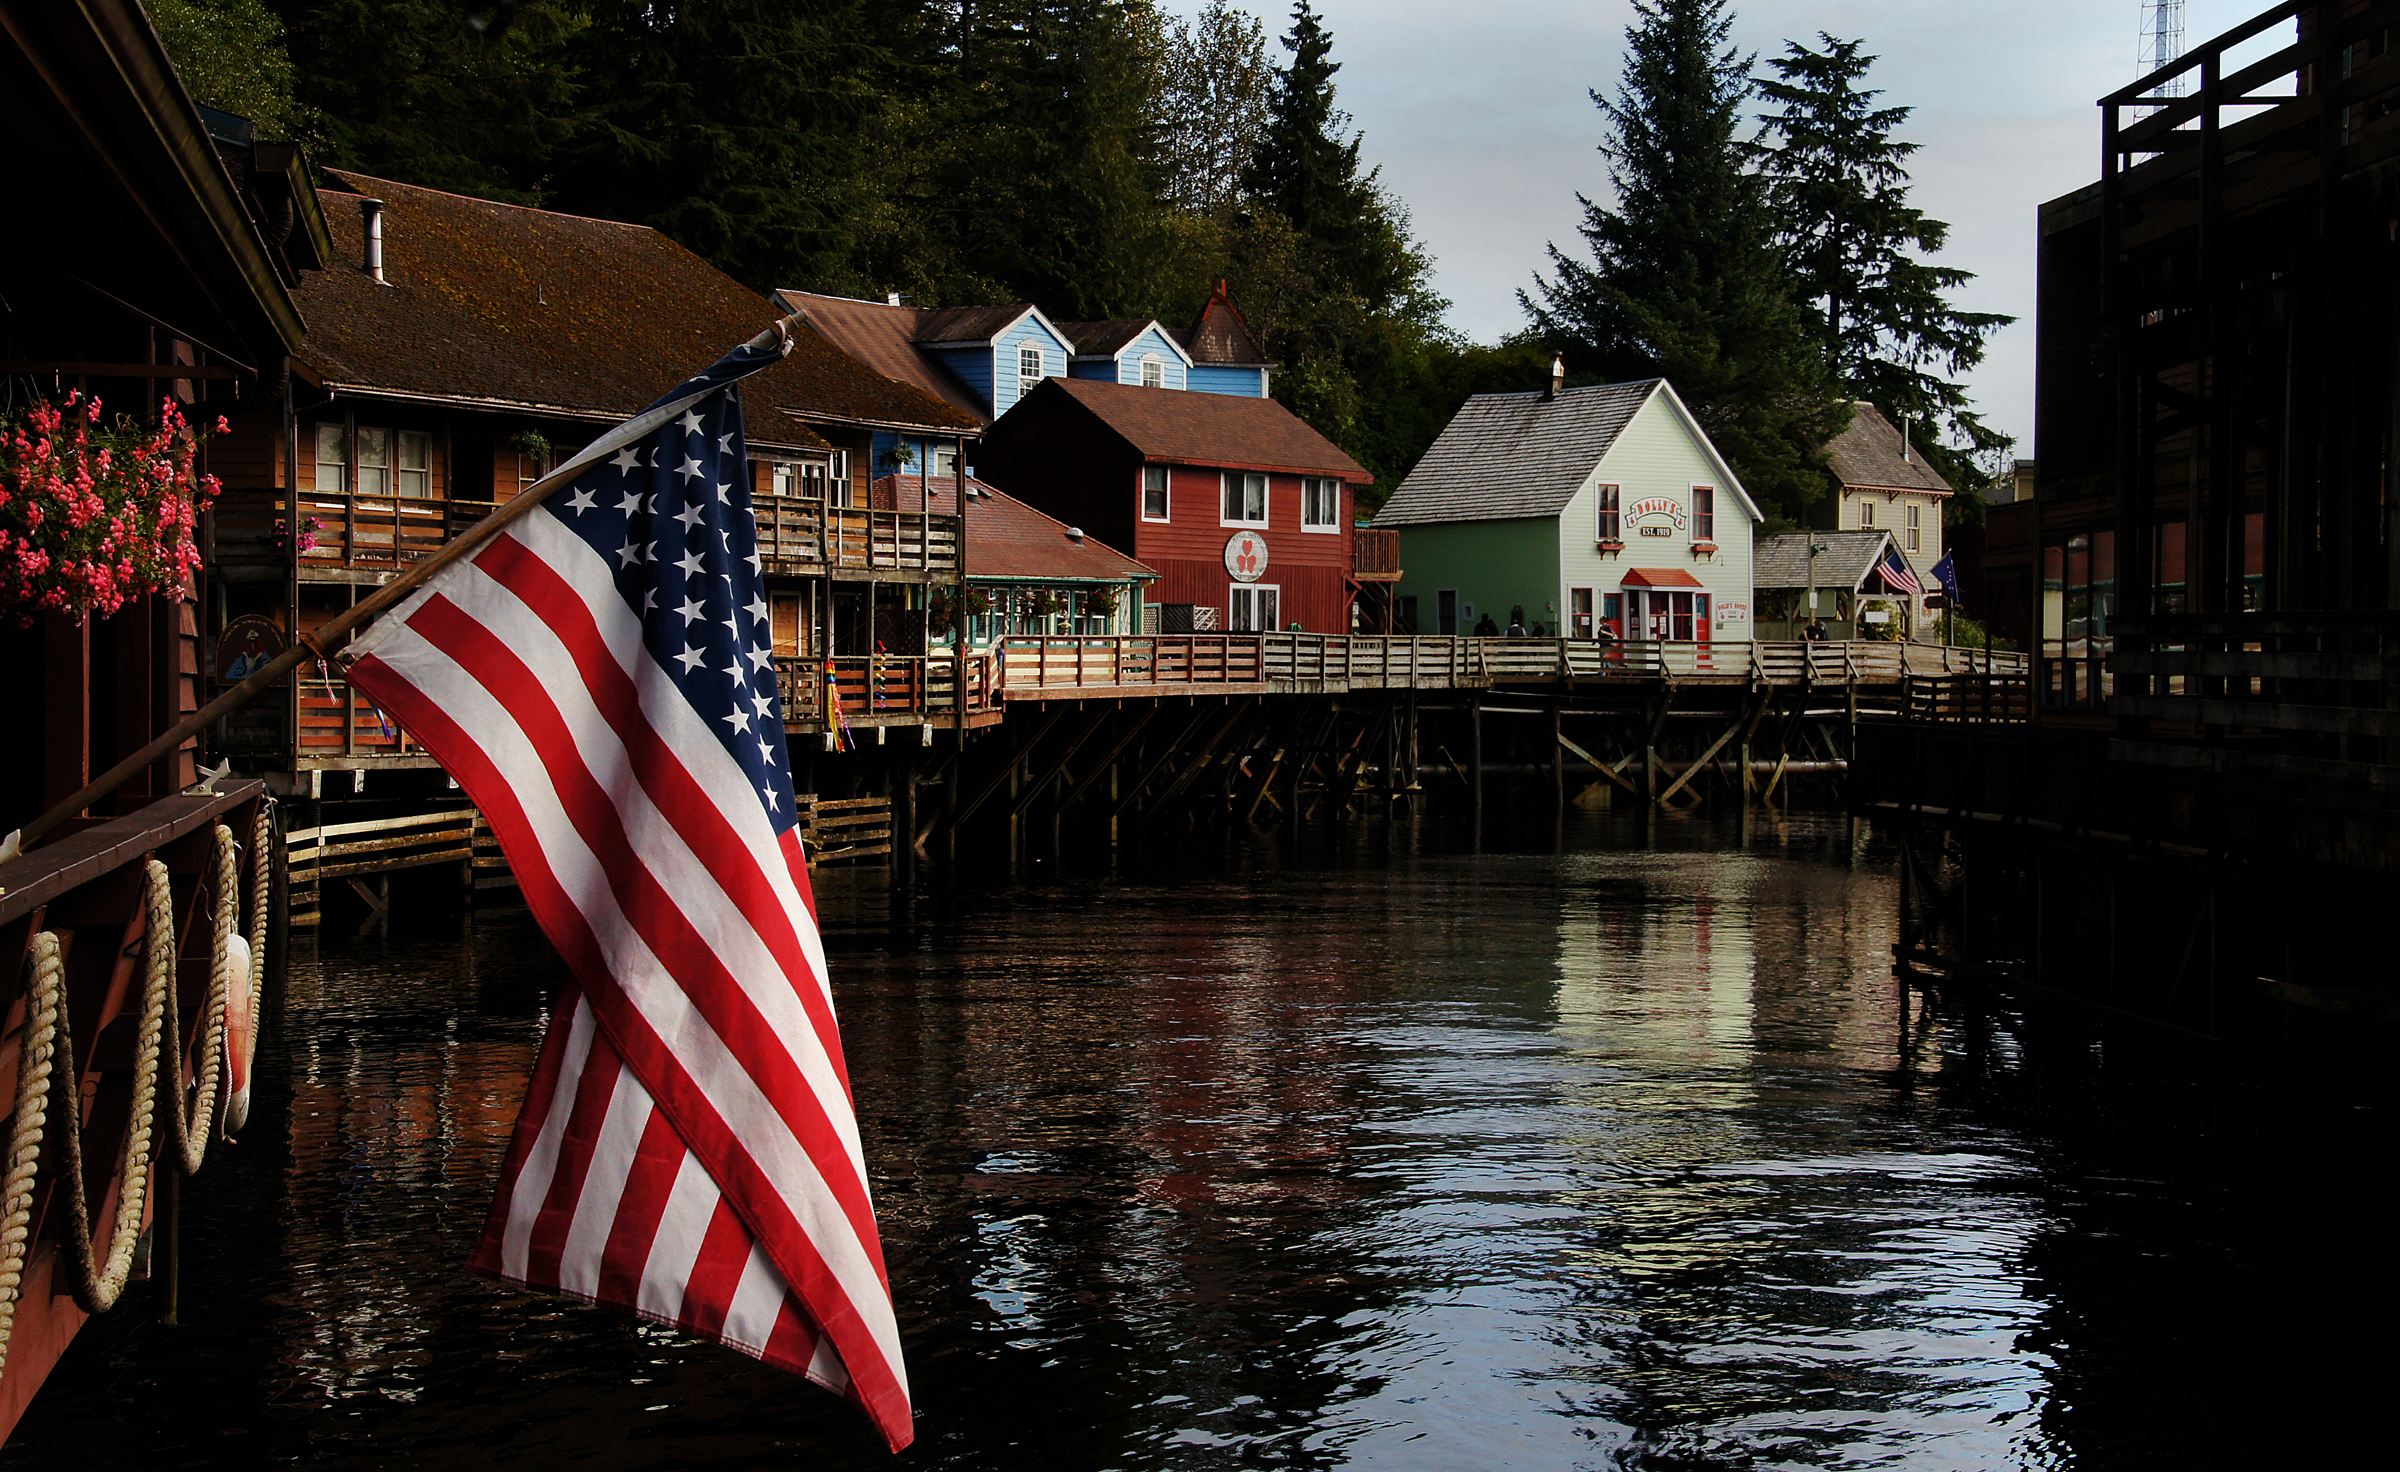
water, reflection, waterway, flags, alaska, oldglory, creekstreet, ketchikancreekstreet